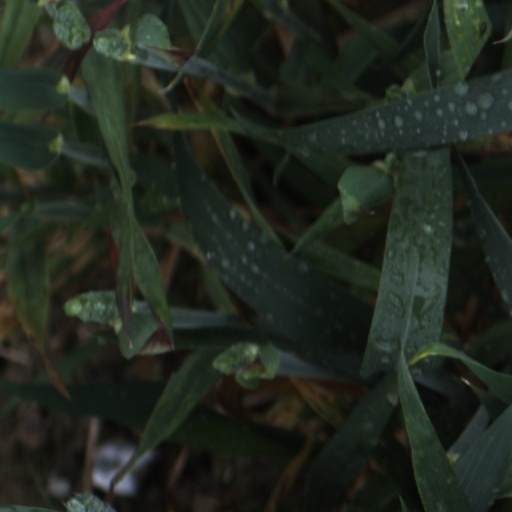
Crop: wheat